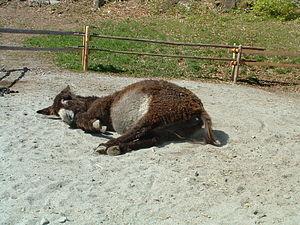
Ane se roulant dans la poussière au Musée suisse de l'habitat rural du Ballenberg, Suisse
L'Âne commun, appelé plus communément « Âne », est une espèce de mammifères herbivores et ongulés appartenant à la famille des équidés. Souvent comparé au cheval, l'âne a des caractéristiques morphologiques propres qui le différencient clairement de son cousin, ses longues oreilles étant son attribut le plus facilement identifiable. Ces dernières lui offrent une ouïe particulièrement fine, et qui, complétée par un large champ de vision et un odorat fort développé, lui permettent une bonne perception du monde qui l'entoure. Baudet est le nom donné au mâle reproducteur. Les femelles, appelées ânesses, mettent bas après douze mois de gestation un petit nommé ânon. Celui-ci peut se lever et courir peu de temps après sa naissance. L'âne peut également s'hybrider avec d'autres équidés, par exemple avec la jument pour donner naissance à un nouvel animal, le mulet.